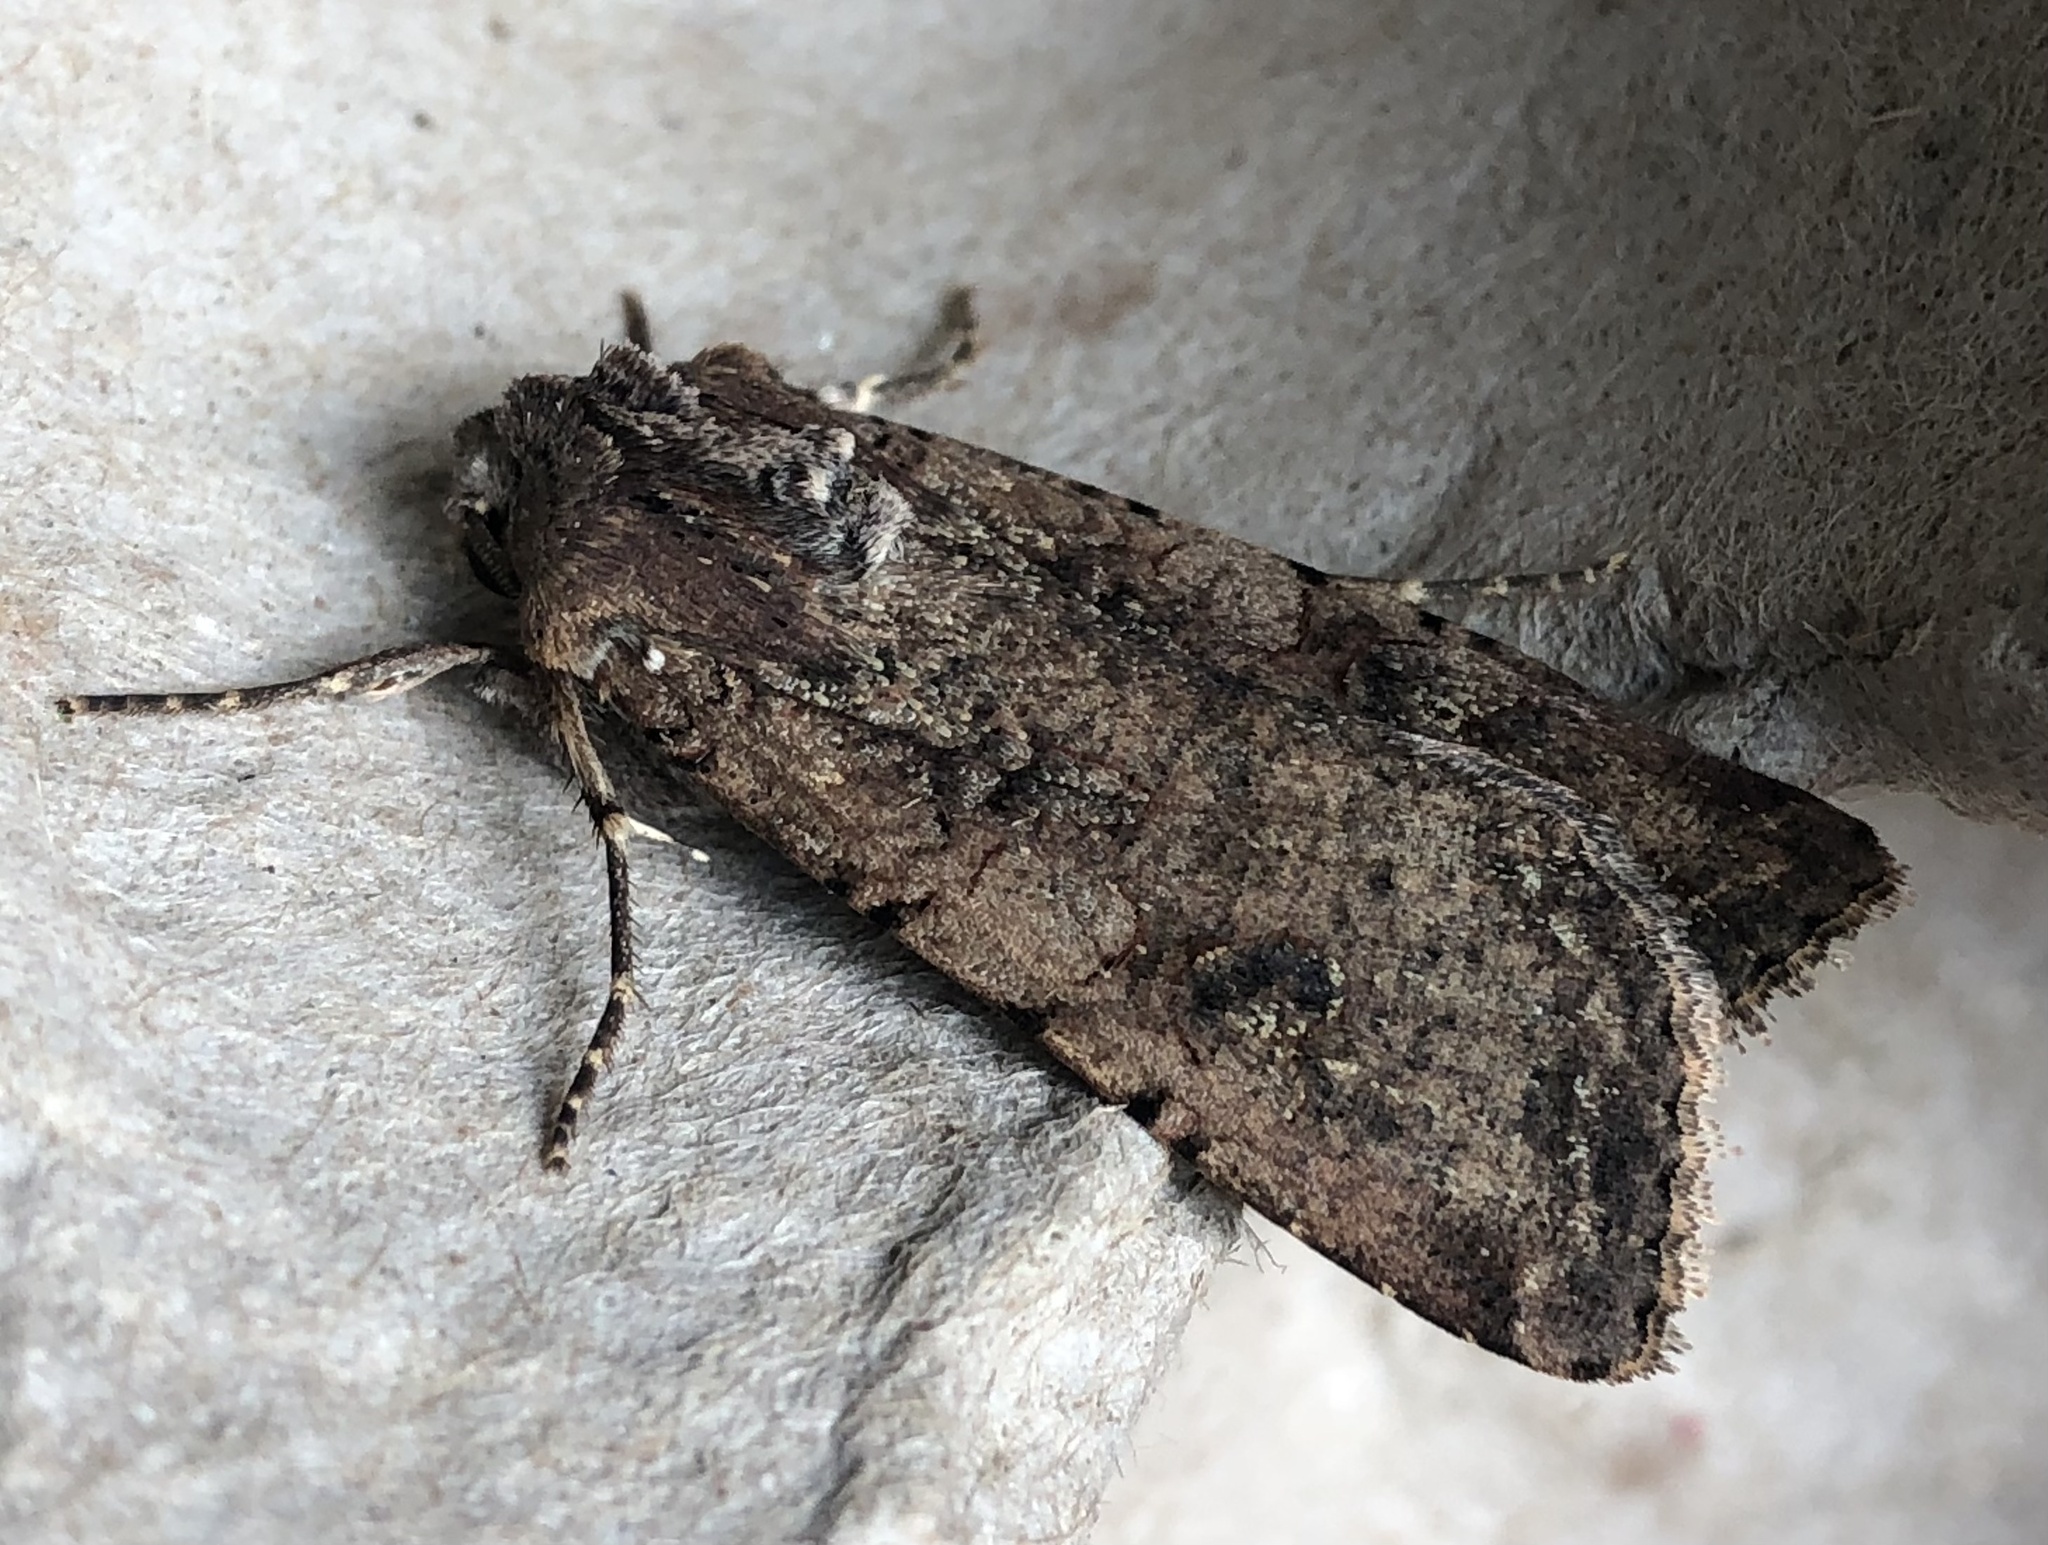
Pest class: cutworms